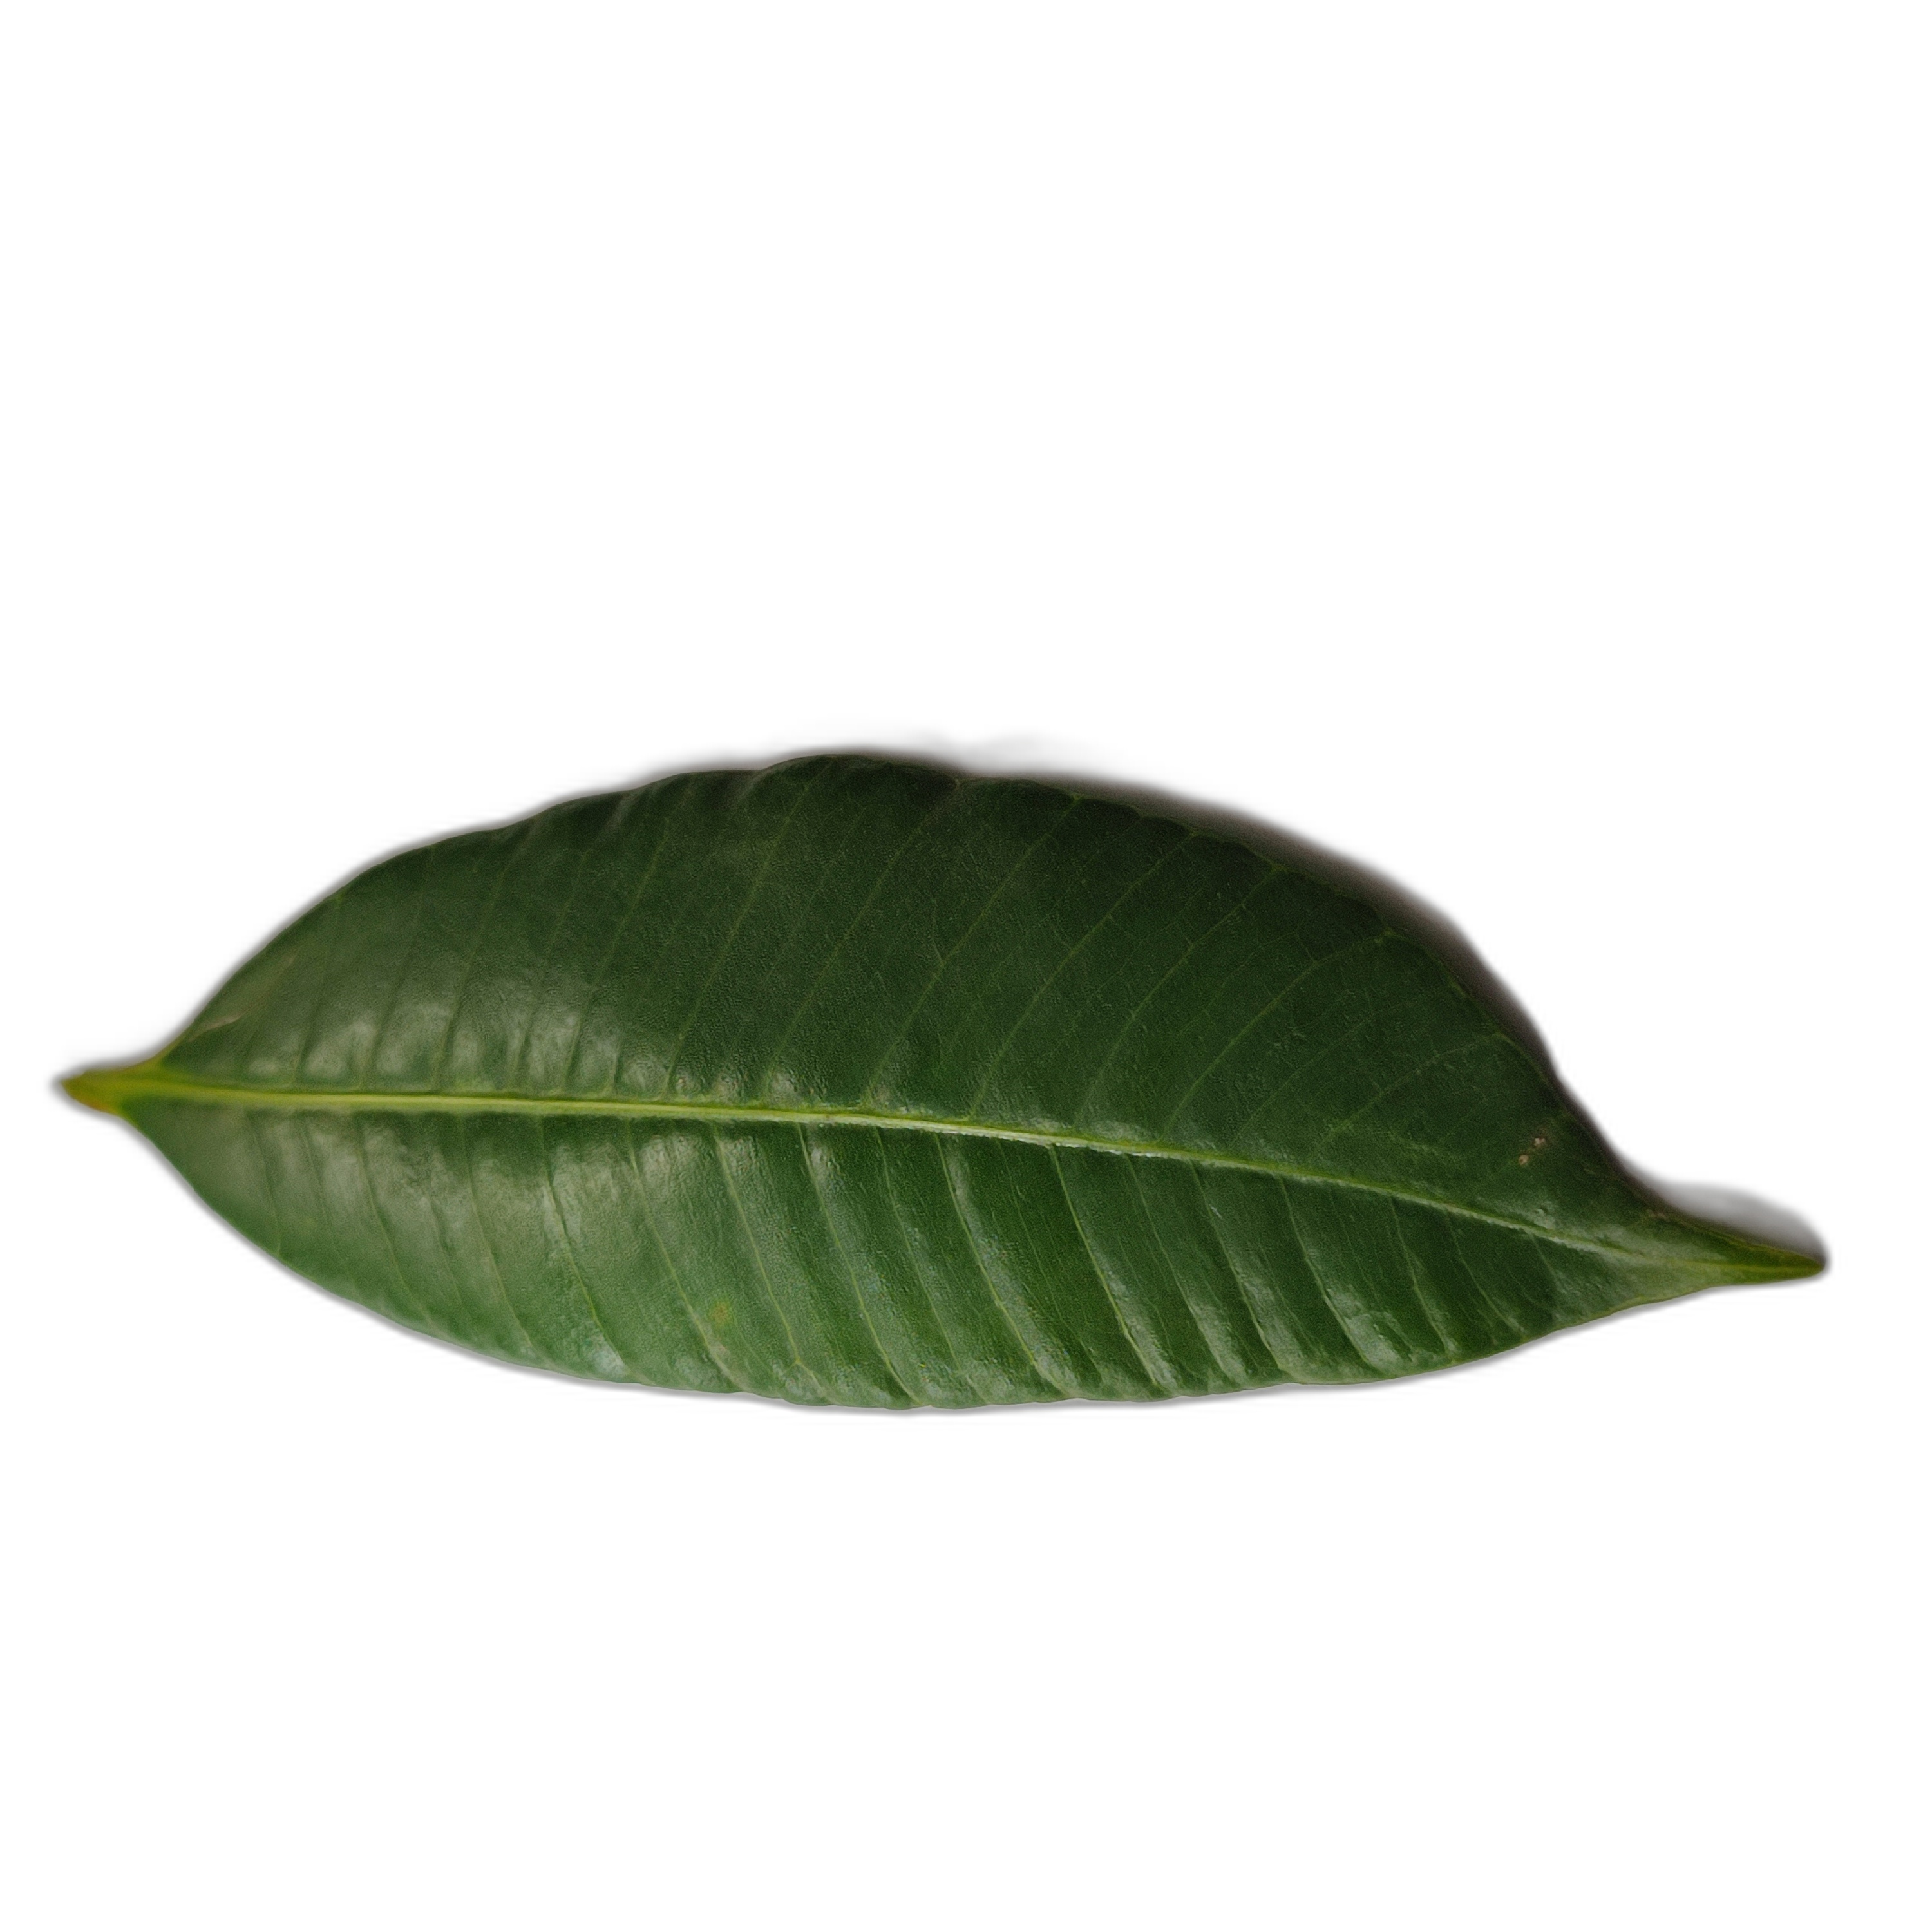
Label: healthy